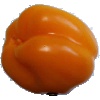
Label: Pepper Yellow 1